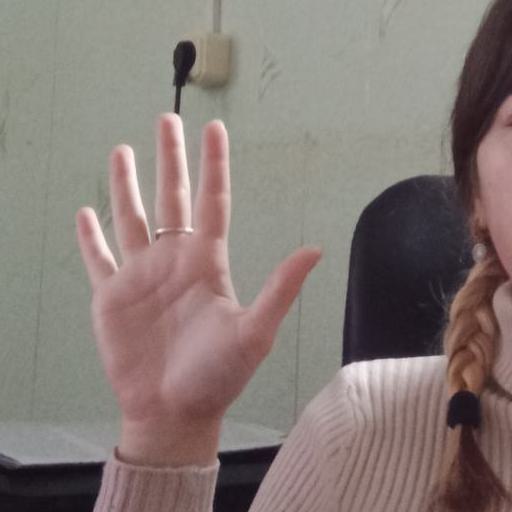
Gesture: palm